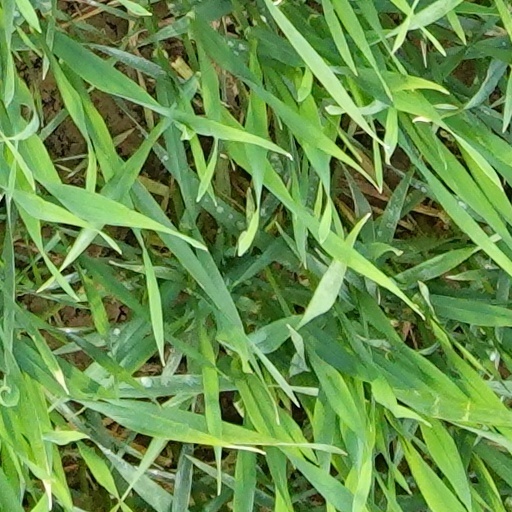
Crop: wheat